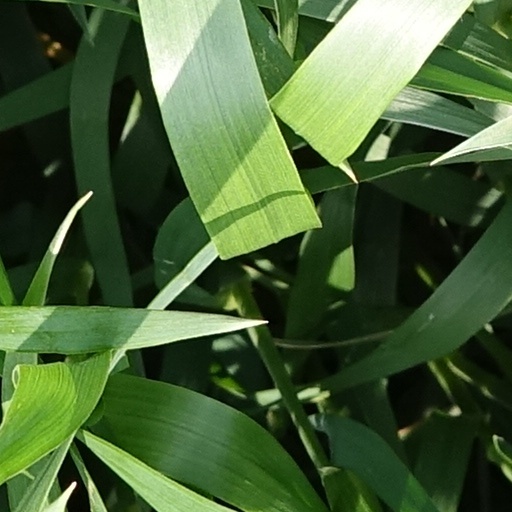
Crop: wheat